Chlorella vulgaris

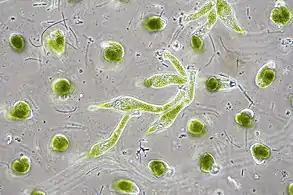
"Chlorella vulgaris" in endosymbiosis with the ciliate "Ophrydium versatile"

Chlorella vulgaris is a species of green microalga in the division Chlorophyta. This unicellular alga was discovered in 1890 by Martinus Willem Beijerinck as the first microalga with a well-defined nucleus. It is the type species of the genus "Chlorella". It is found in freshwater and terrestrial habitats, and has a cosmopolitan distribution.